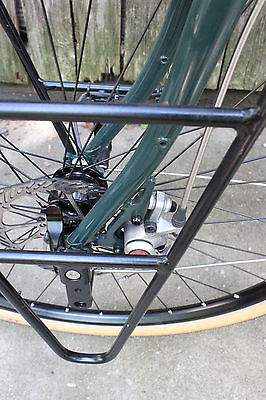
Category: bicycle